Mites of livestock

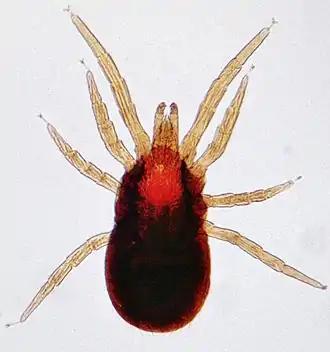
Adult poultry red mite, "Dermanyssus gallinae"

Over 48,000 species of mites are described, and an estimated half-million more are yet to be discovered. Acarines parasitic on livestock animals are classified to family level in the list below. The taxonomy of the Acari is complex, several versions exist, and their phylogeny is considered to be paraphyletic (originating from several ancestral lines). The Acari are a subclass of the class Arachnida. Within the Acari are two superorders: the Acariformes and the Parasitiformes. The list below ("Outline classification") is simplified for this veterinary article by omitting the superorders, orders, and suborders; this emphasizes the pragmatic taxonomic level of families, together with vernacular names. Within this list, the Parasitiformes include the blood-sucking mites of birds, the hard ticks, and the soft ticks, whilst the Acariformes include the psoroptic and sarcoptic mites, the trombiculids, and the demodectic mites.